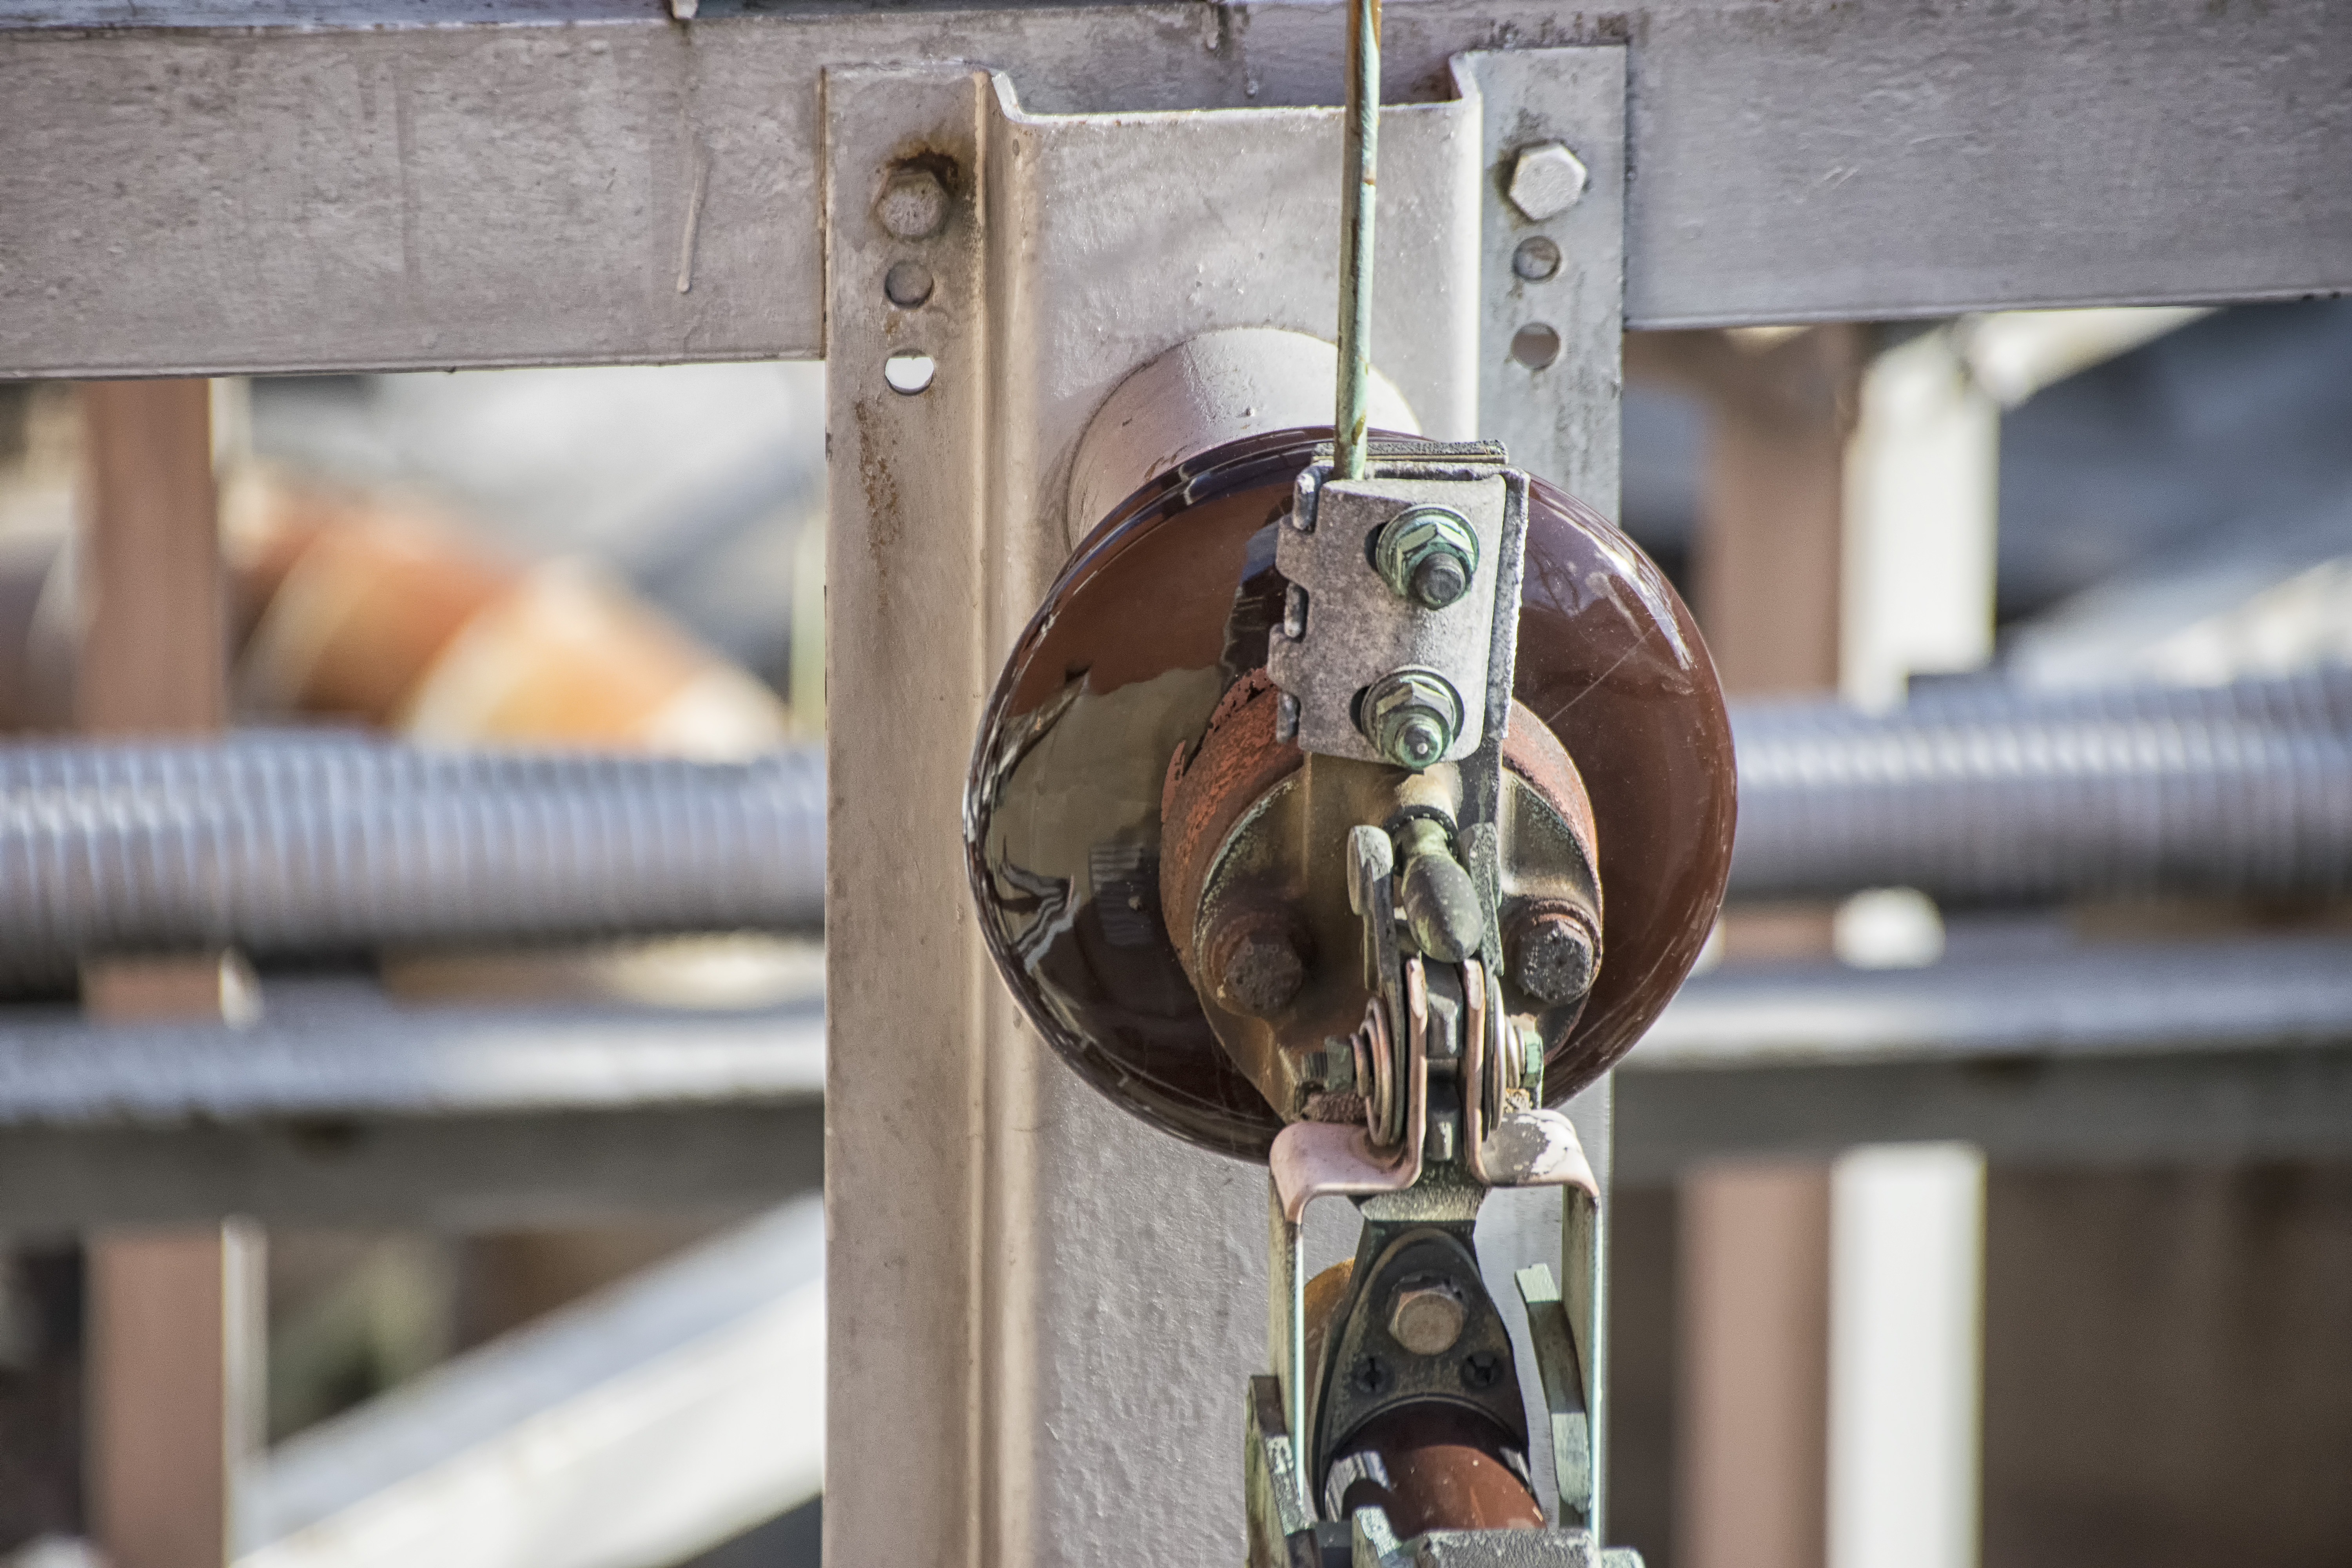
wood, wheel, bicycle, vehicle, canada, quebec, sherbrooke, divers, various